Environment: real
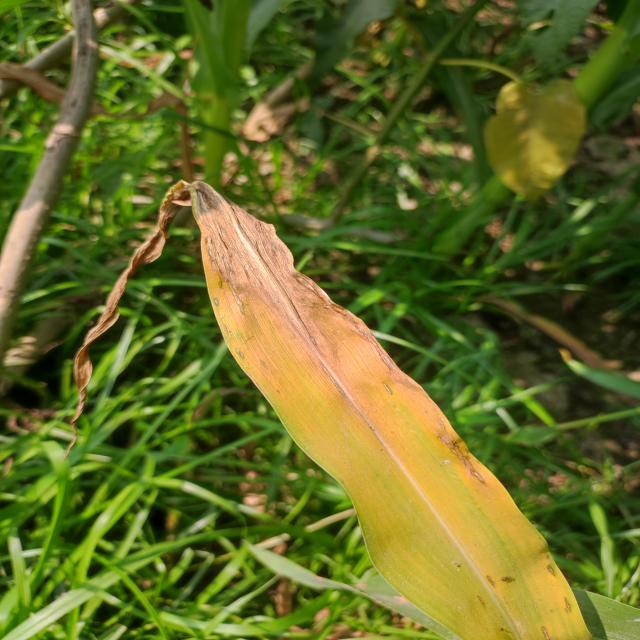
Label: nitrogen_deficiency